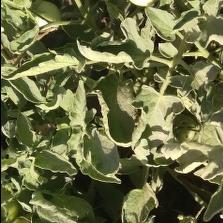
Crop: Tomato
Condition: virosis-d